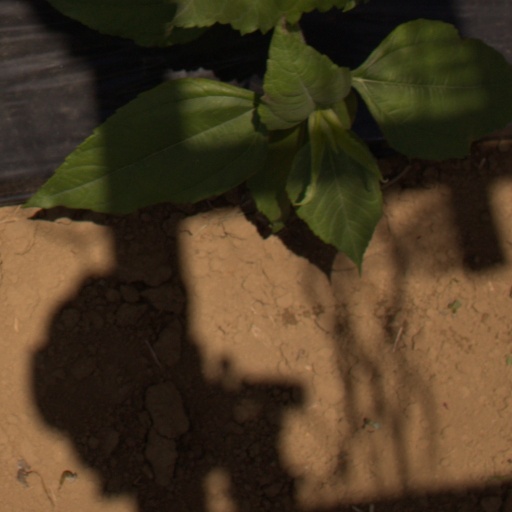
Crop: Jerusalem artichoke